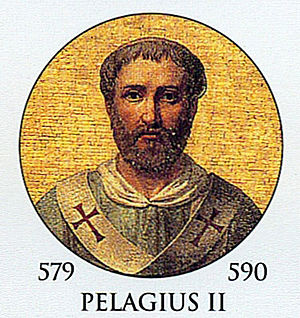
Pave Pelagius 2.
Pelagius 2 var pave fra 26. november 579 og til han døde af pest 7. februar 590. Faderen Winigild var goter, men Pelagius var født i Rom og levede der hele sit liv.